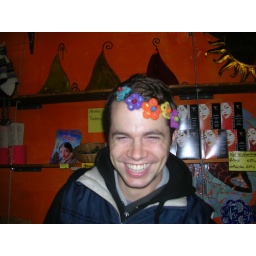
Brian let girls put flowers in his hair